The Chase (Doctor Who)

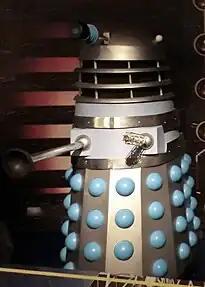
The production crew sourced Dalek props that were on loan to various studios and companies.

Richard Martin was chosen to direct the serial; he was reluctant to agree, but Lambert convinced him as he had become known as the "Dalek director", having directed both "The Daleks" and "The Dalek Invasion of Earth". Lambert sent the scripts to Martin on 25 February 1965, pleased with their action but concerned about potential production drawbacks; she was primarily concerned with the Mire Beast and Fungoids, having struggled with creatures like the Slyther in "The Dalek Invasion of Earth". She was also unhappy about the existence of Frankenstein's monster in the story, concerned that it did not present the concept in a logical way as in previous stories, and that it showed a lack of imagination to use other fictional characters.